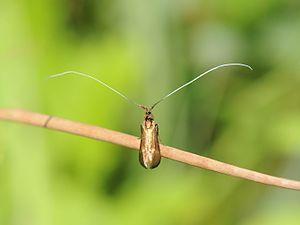
La Nemophora metallica est une mite de la famille des Adelidae. Ce type de mite peut être trouvé en Europe. La mite migre de fin juin jusqu'en août selon l'endroit dans laquelle elle se trouve.
Nemophora metallica, l'Adèle de la Scabieuse ou l'Adèle métallique, est une espèce d'insectes lépidoptères, un petit papillon de la famille des Adelidae.